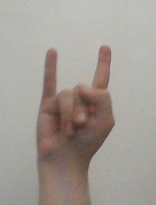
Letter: la